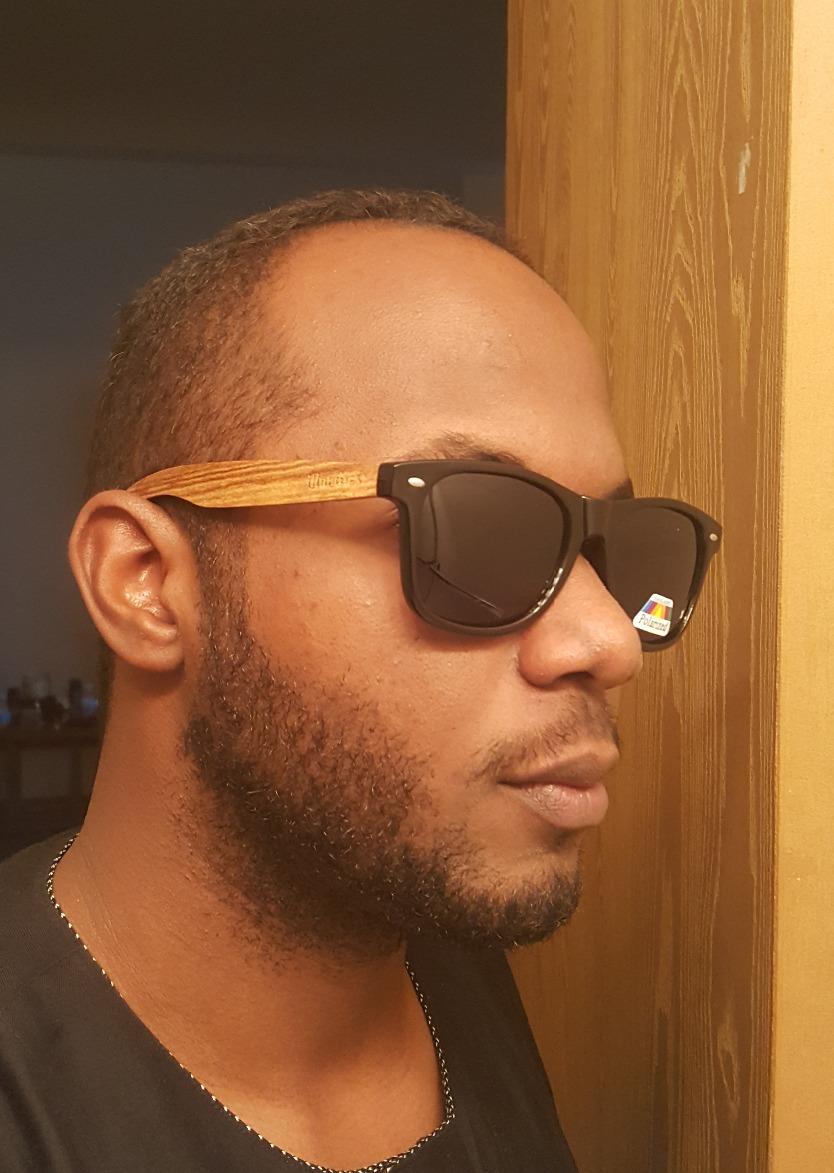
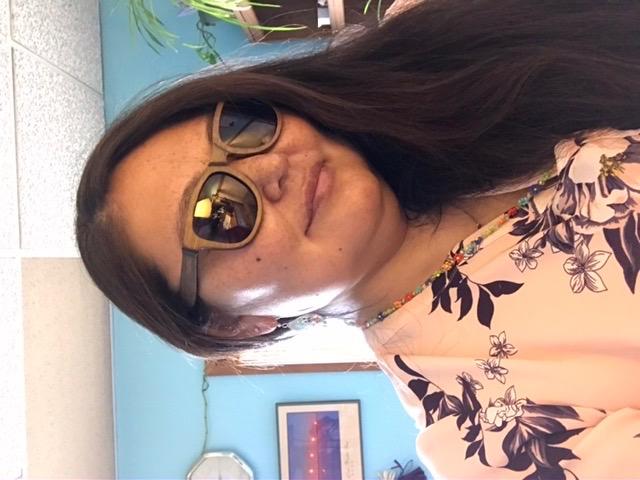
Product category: accessories_sunglasses
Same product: no